Societal effects of cars

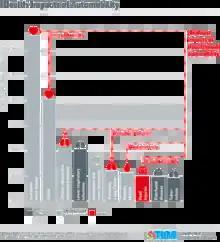
Health Effects of Automobility

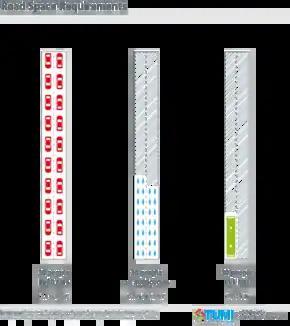
Road Space Requirements

Motor vehicle accidents account for 37.5% of accidental deaths in the United States, making them the country's leading cause of accidental death. Though travelers in cars suffer fewer deaths per journey, or per unit time or distance, than most other users of private transport such as bicyclers or pedestrians, cars are also more used, making automobile safety an important topic of study. For those aged 5–34 in the United States, motor vehicle crashes are the leading cause of death, claiming the lives of 18,266 Americans each year.